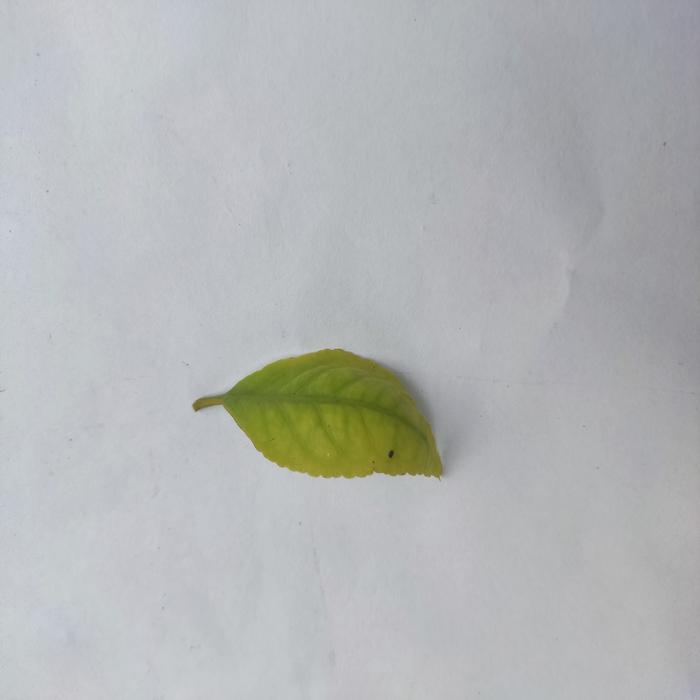
Crop: Aegle Marmelos
Leaf condition: Cercospora_Leaf